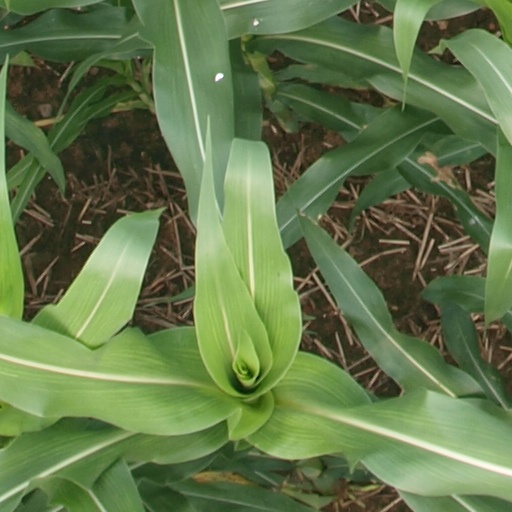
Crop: maize; corn